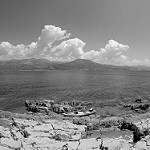
Label: B & W